Rundu Sports Stadium

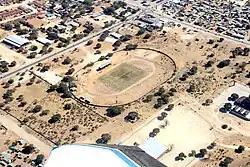
Stadium from the air, 2019

The Rundu Sports Stadium is an association football stadium in Rundu, Namibia with seating for 500 spectators. The grass-surface stadium is also capable of hosting athletics, netball, and basketball matches and is the only stadium in the Kavango East and Kavango West regions. The stadium is the home venue of Julinho Sporting and Cuca Tops of the Namibia Premiership and Rundu Chiefs and United Stars of the Namibia First Division.